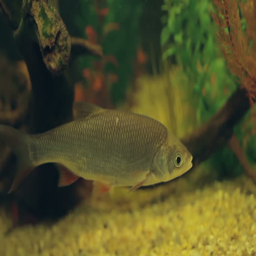
freshwater fish in the aquarium